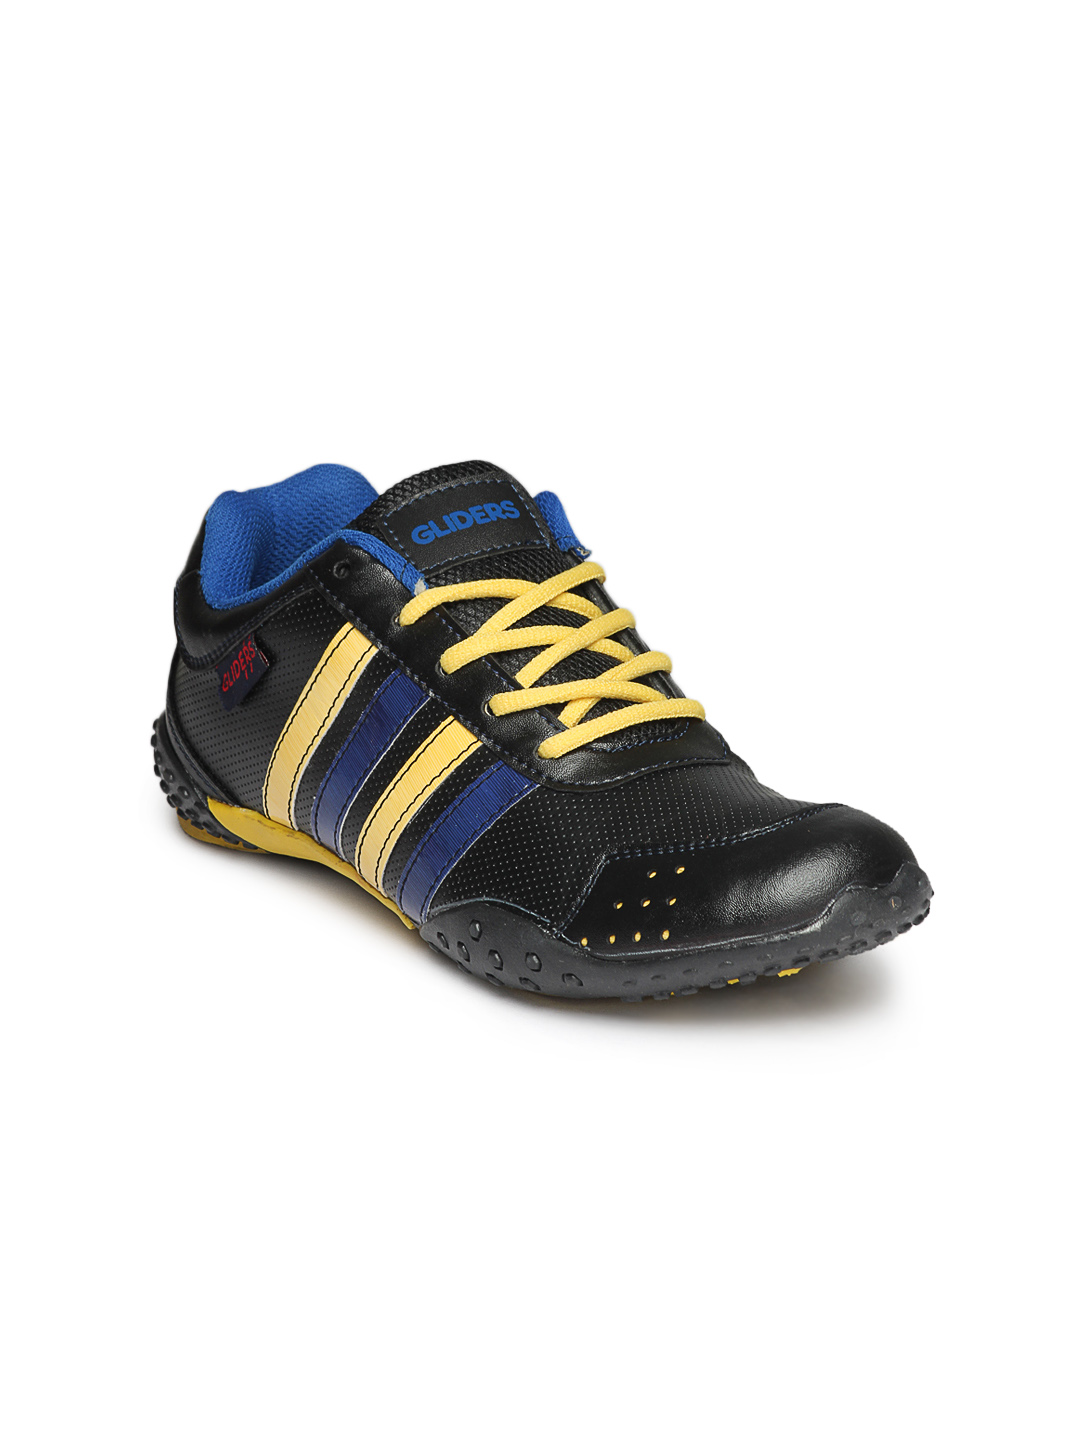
Gliders Women Black Shoes
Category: Footwear / Shoes / Sports Shoes
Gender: Women
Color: Black
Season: Spring 2012
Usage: Casual